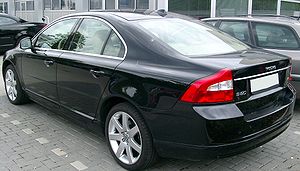
Volvo S80 / S80 (type AS, 2006−2016)
Volvo S80 er en øvre mellemklassebil fra den svenske bilfabrikant Volvo Cars, som blev introduceret i 1998, og siden 2006 er blevet solgt i anden generation.